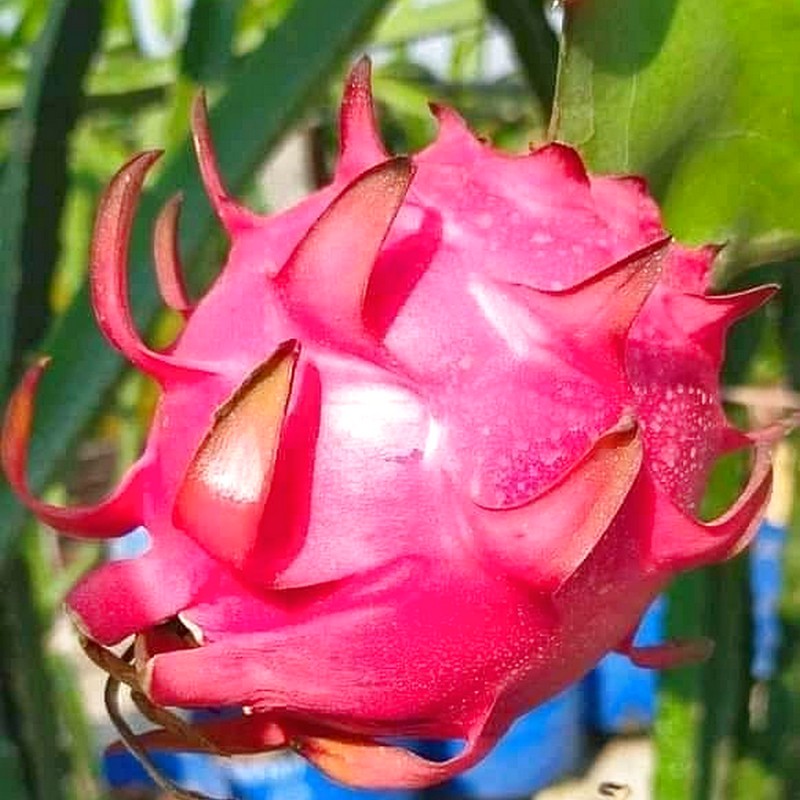
Label: Fresh Dragon Fruit